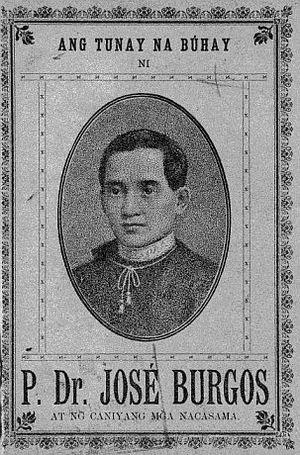
José Apolonio Burgos ou José Burgos était un missionnaire espagnol qui se fit le porte-parole des indigènes philippins lors de la première révolution anti-coloniale aux Philippines en 1864 et joua un rôle important dans le développement rapide du nationalisme philippin dans la dernière partie du XIXᵉ siècle.